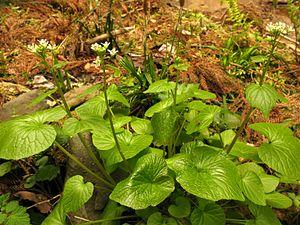
Le wasabi ou Eutrema japonicum est une espèce de plantes de la famille des Brassicacées, du genre Eutrema que l'on trouve en Asie. Cette espèce est originaire du Japon, très proche du raifort et sa tige est utilisée sous forme de pâte comme condiment dans la cuisine japonaise. Les autres variétés d’Eutrema japonicum, les plus répandues sur le marché, sont E. japonicum (daruma, 达磨) et E. japonicum (mazuma, 真妻). Par extension, le terme wasabi désigne en français aussi bien la plante que le condiment.